DJ LeMahieu

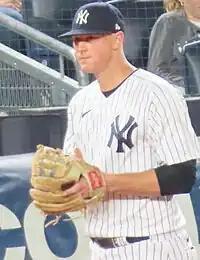
LeMahieu with the Yankees in 2023

On May 23, 2012, LeMahieu was called up to the major leagues to replace injured Jonathan Herrera as a utility infielder. He returned to Colorado Springs when Herrera was activated, and was recalled to the Rockies on July 17 when Chris Nelson was hospitalized. On August 14, he recorded a career-best four hits in a 9–6 Rockies win over the Milwaukee Brewers and in his first game against his former team, the Chicago Cubs, LeMahieu registered three hits in four at bats. Later in August, LeMahieu wrote his name into the record books, as he recorded 12 assists in a 9-inning victory against the Los Angeles Dodgers on the 28th. This mark tied a record held by several players.